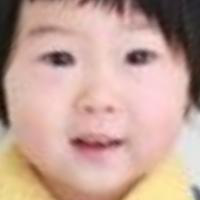
Age group: age 01-10